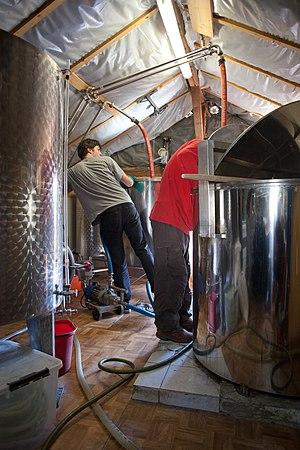
Docteur Gab's à Épalinges
Docteur Gab's est une brasserie artisanale suisse, se trouvant à Puidoux dans le canton de Vaud.